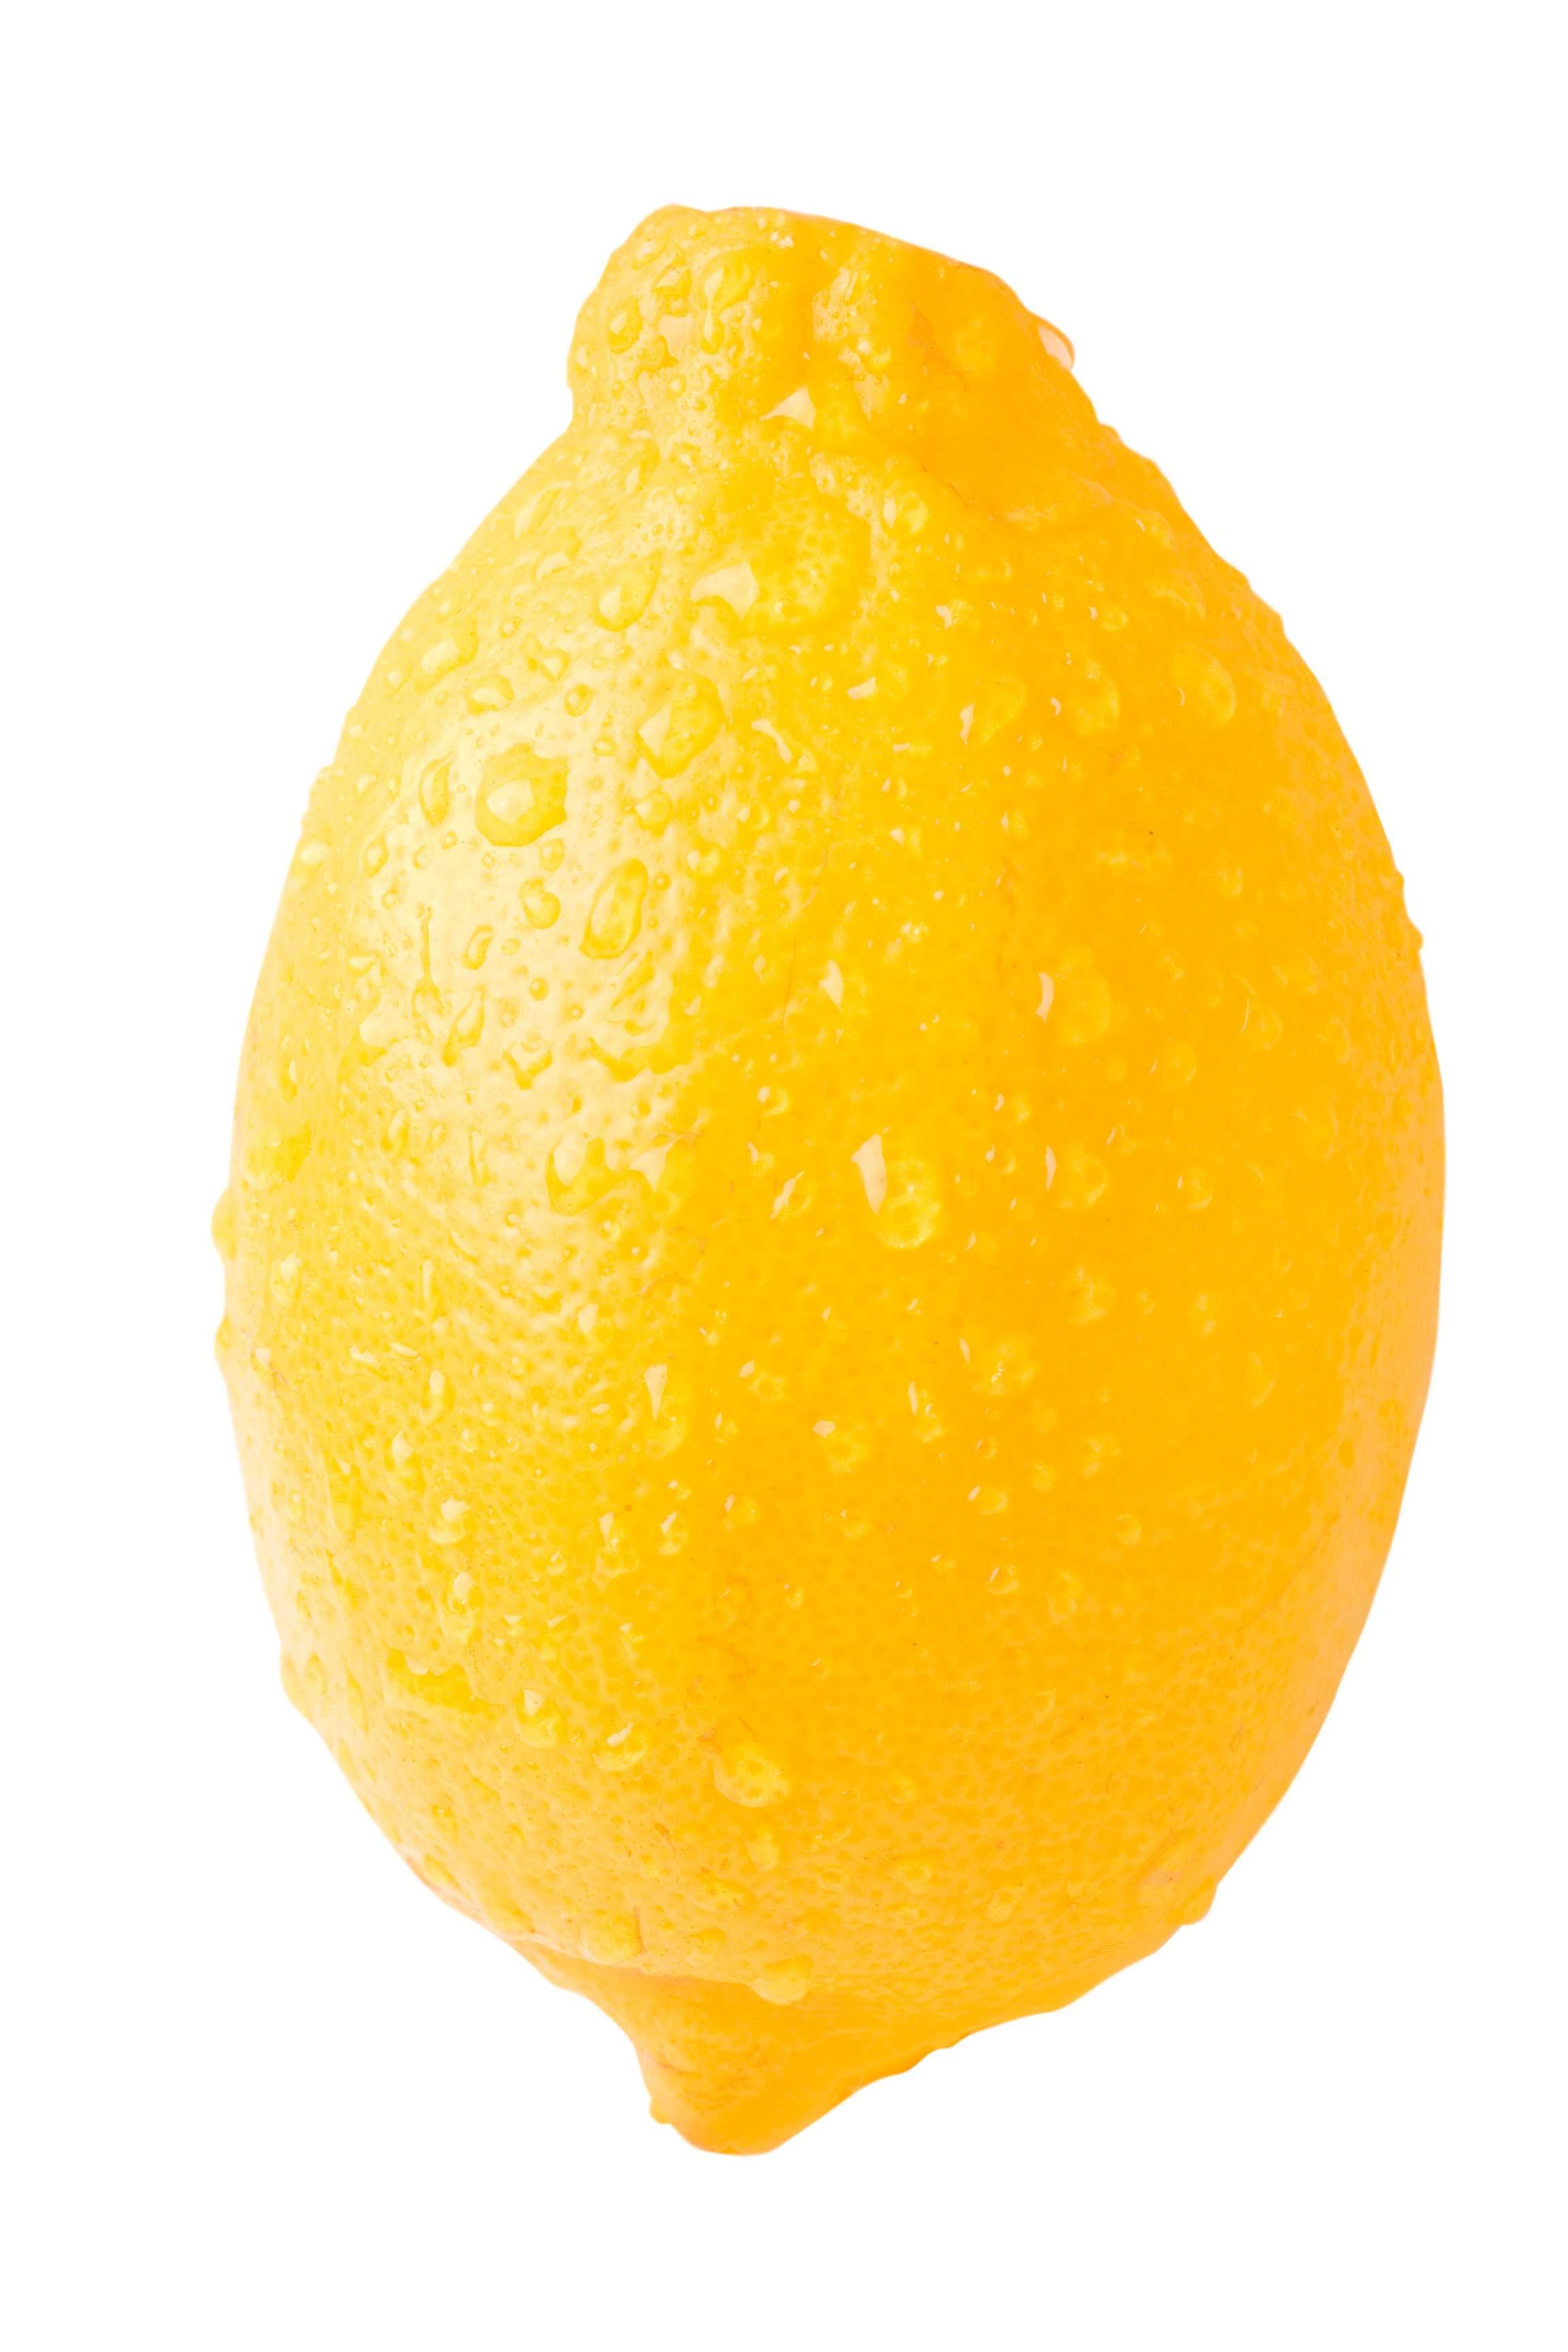
Label: Lemon